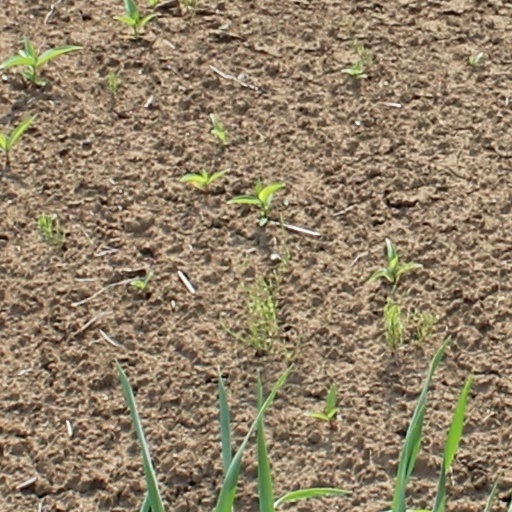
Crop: wheat